Polyrrhenia

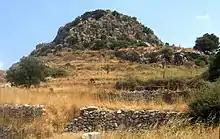
The acropolis

Polyrrhenia or Polyrrenia (modern ), Polyrrhen or Polyrren (Πολύρρην) or Polyren (Πολύρην), or Pollyrrhenia or Pollyrrenia (Πολλύρρηνα), or Polyrrenion (Πολυρρήνιον) or Polyrrhenium, was a town and "polis" (city-state) in the northwest of ancient Crete, whose territory occupied the whole western extremity of the island, extending from north to south.